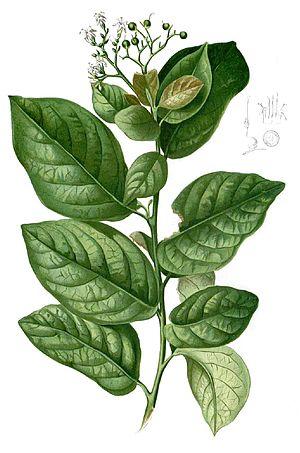
Ehretia acuminata est un arbre caduc d’Asie de l’Est, tropicale et sub-tropicale - Chine, Japon Bhoutan, Népal, Laos, Vietnam - et d’Australasie - Nouvelle-Guinée, Australie -.
Ehretia, aussi appelé cabrillet, est un genre de plantes arbustives ou de petits arbres de la famille des Boraginacées. Il est considéré comme l'un des genres les plus primitifs de la famille.